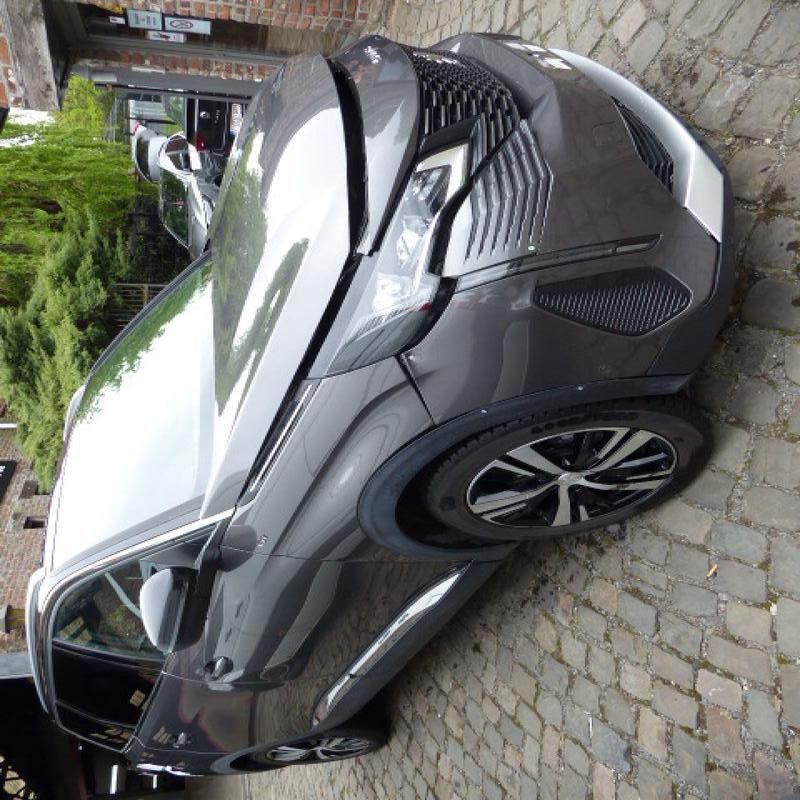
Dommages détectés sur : capot, aile avant droite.
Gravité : majeur